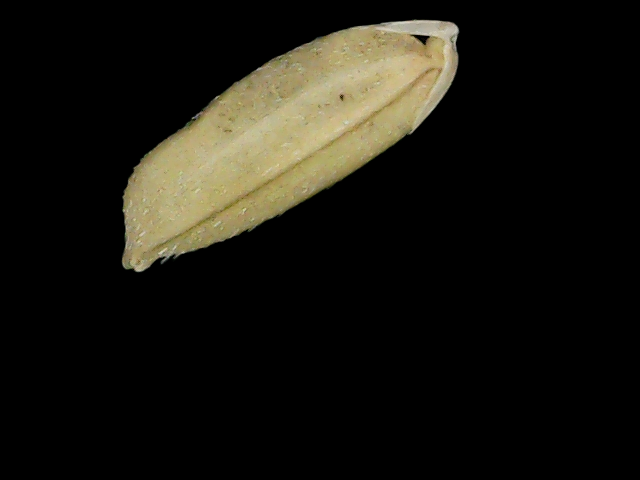
Rice variety: Br23